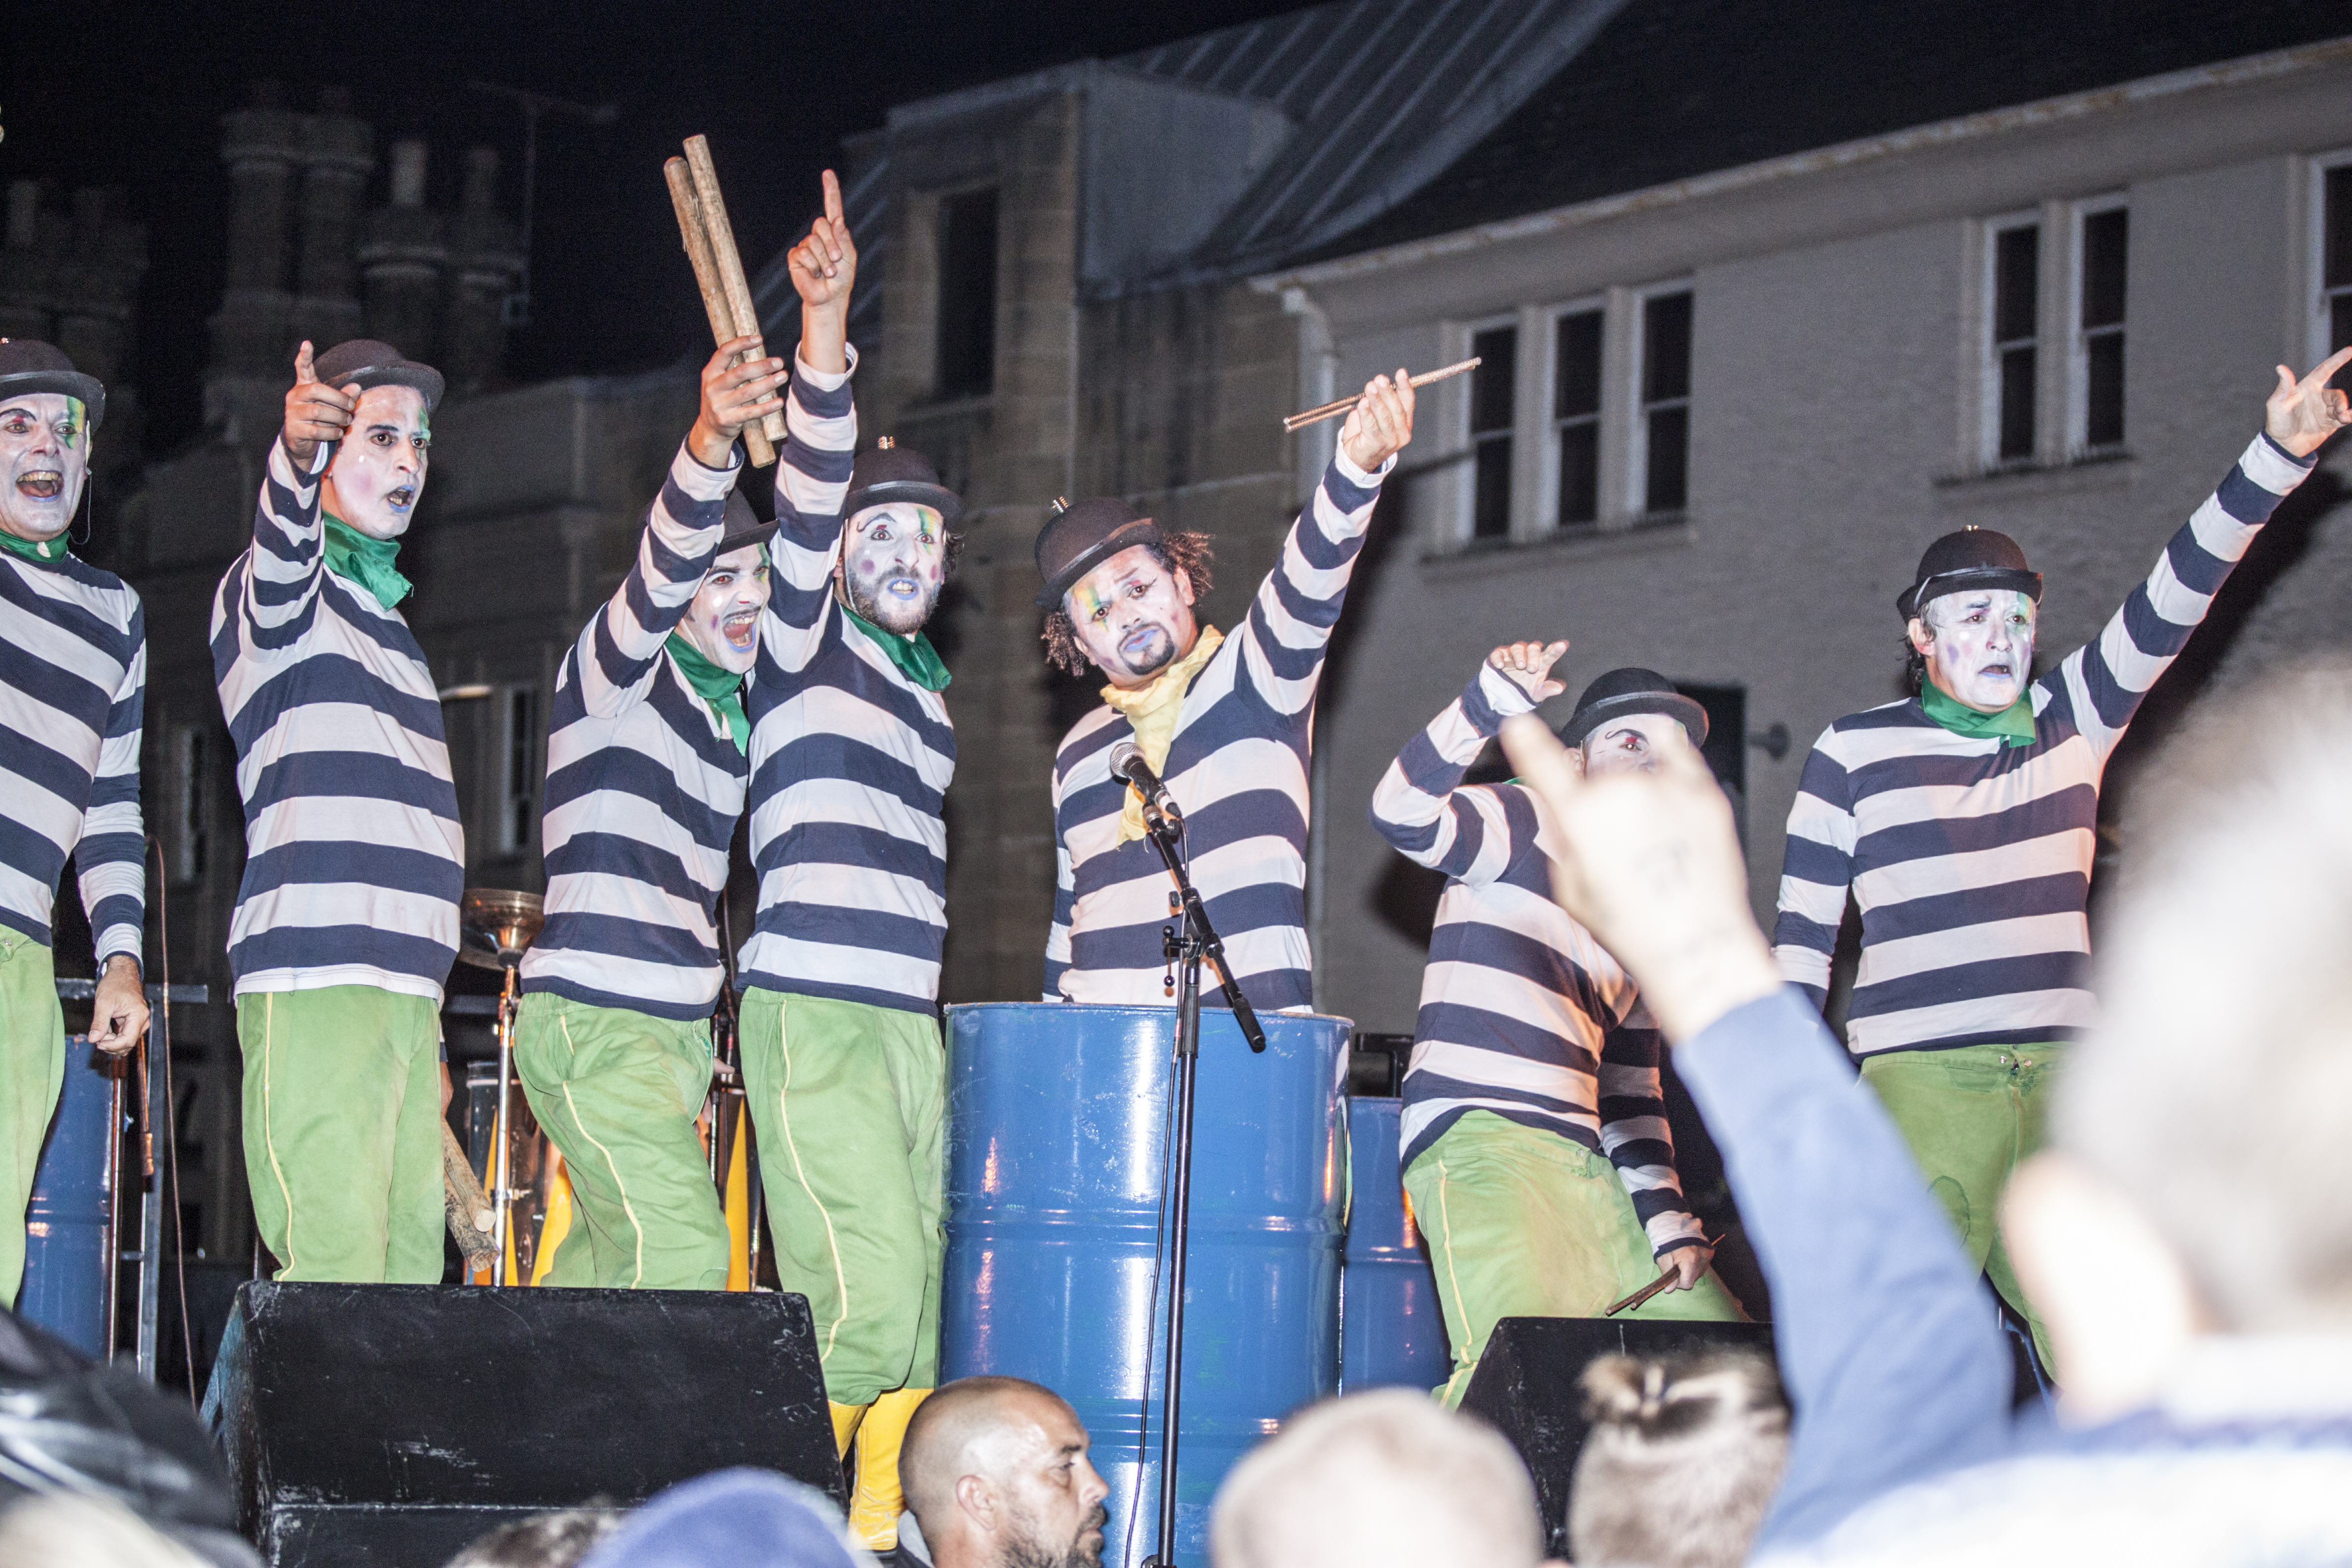
people, crowd, audience, uk, festival, peterborough, social group